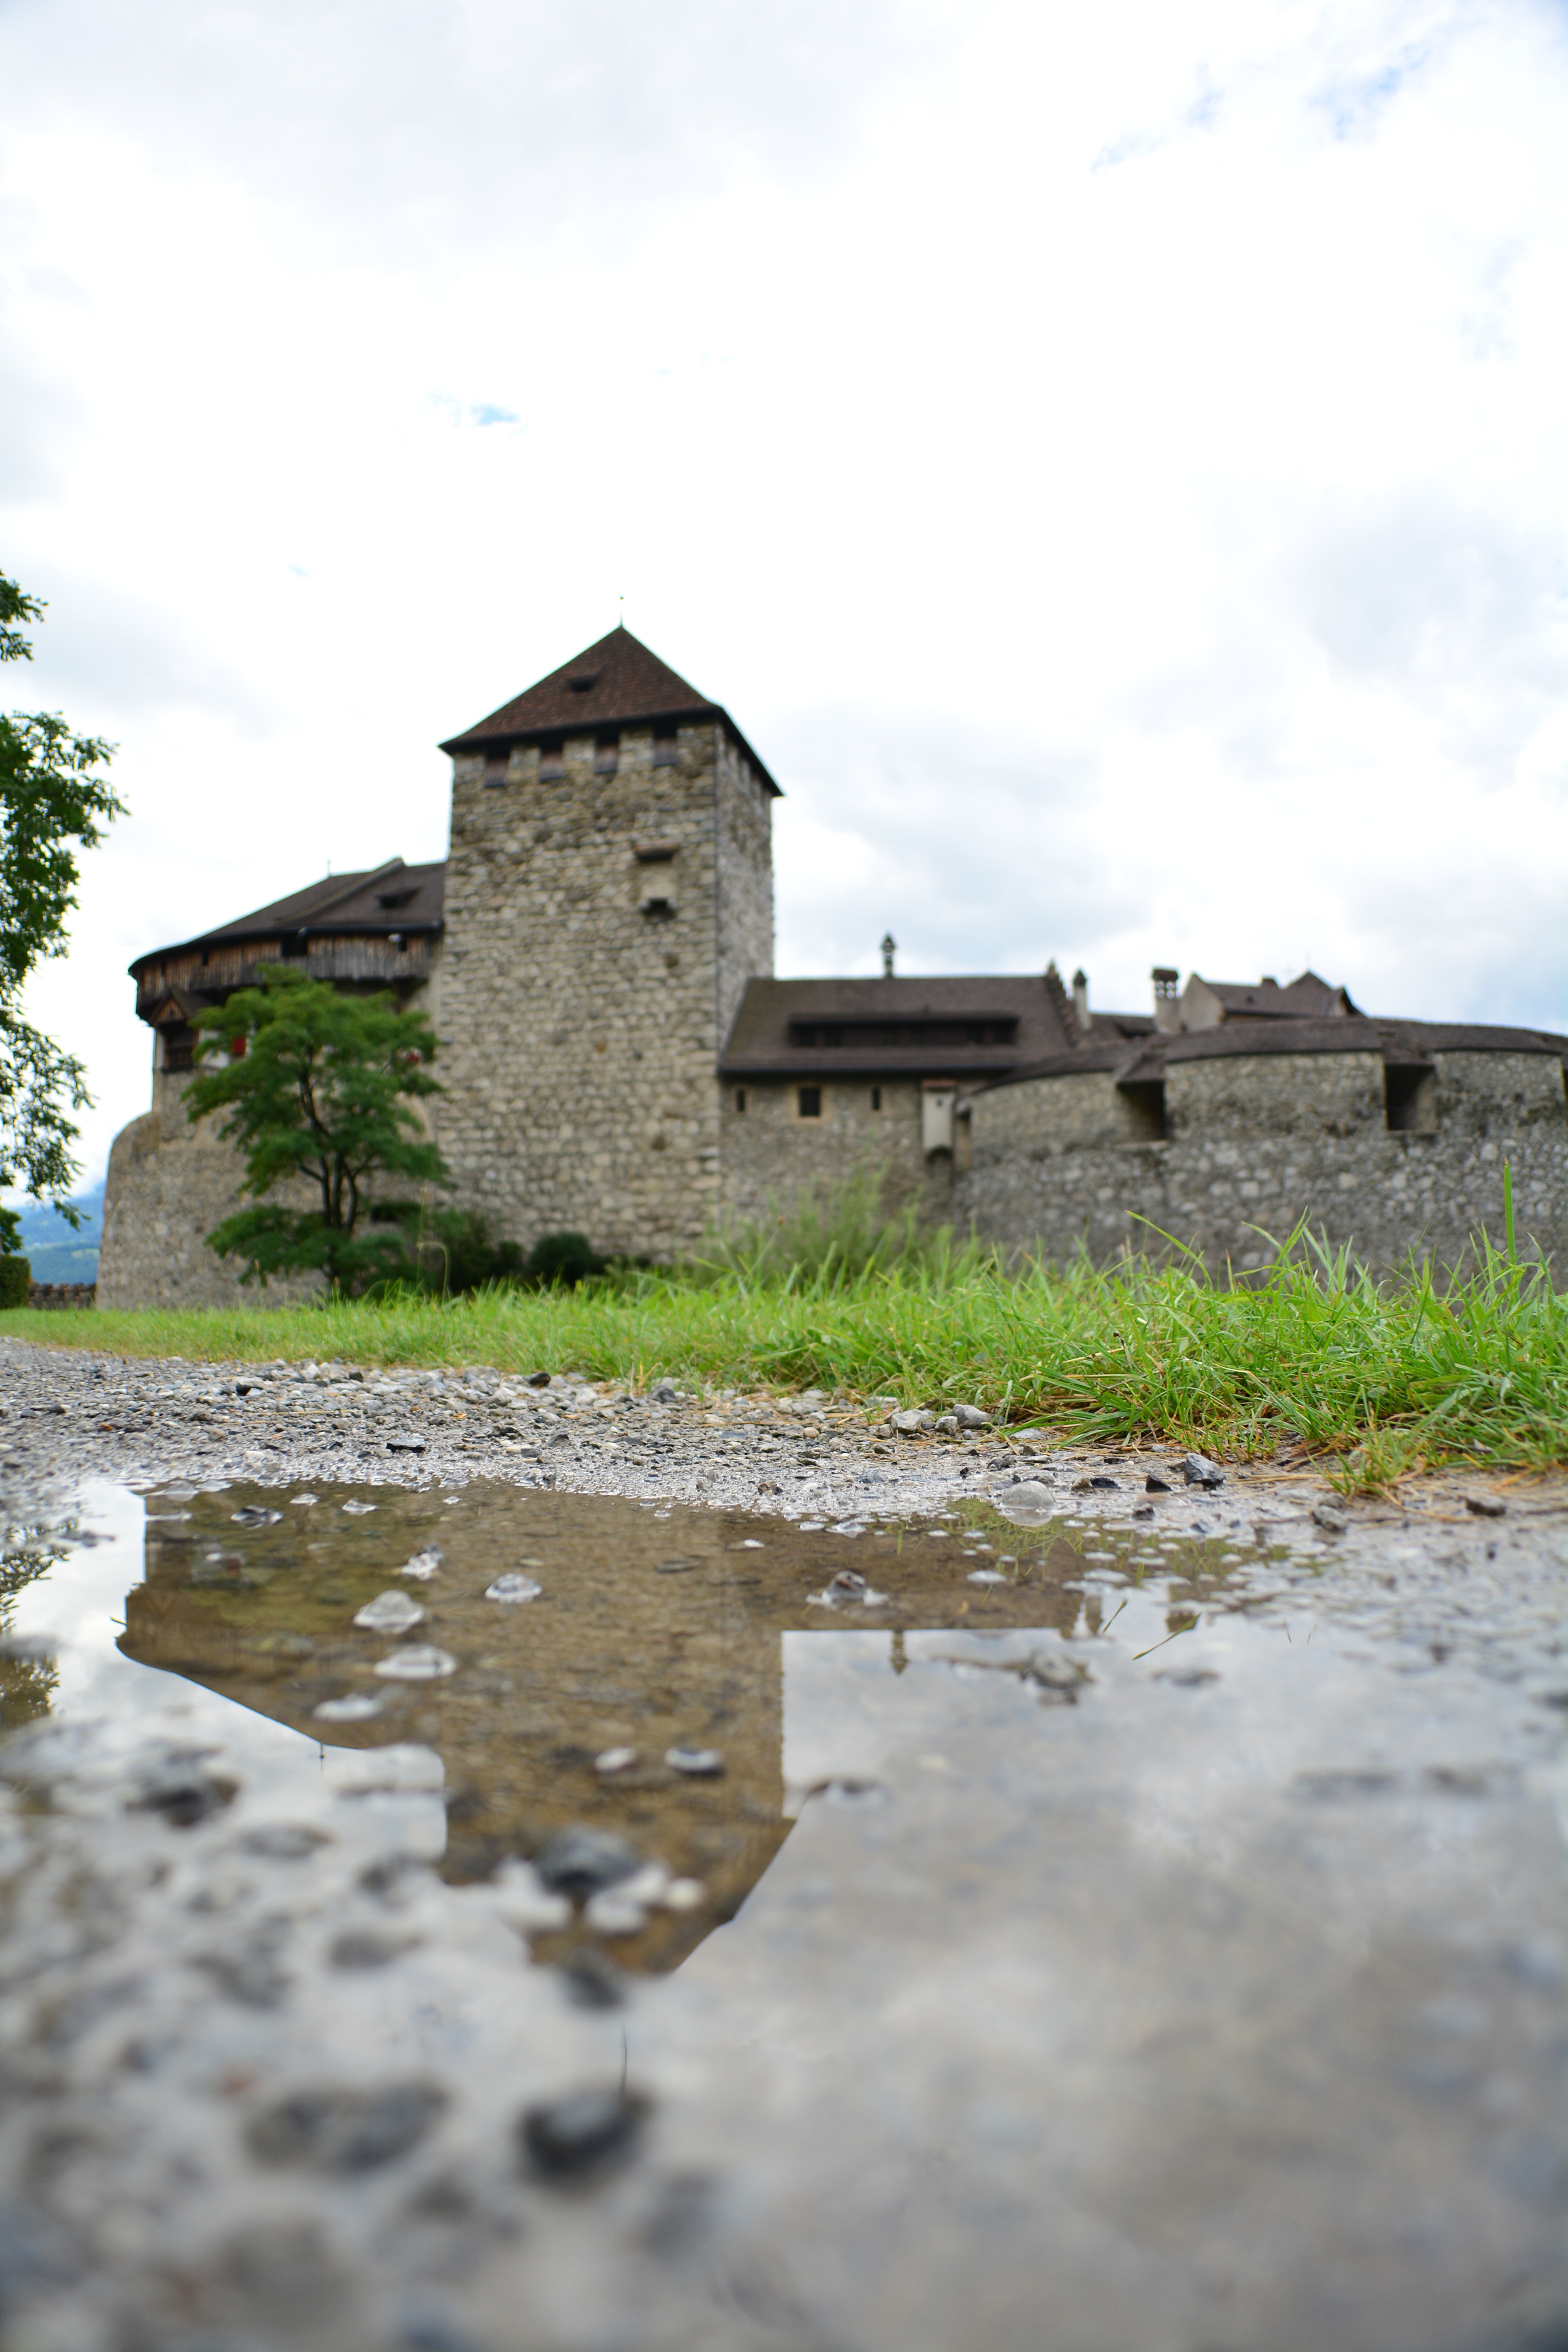
sea, building, city, village, castle, fortification, waterway, buildings, ruins, rural area, liechtenstein